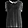
Label: Shirt